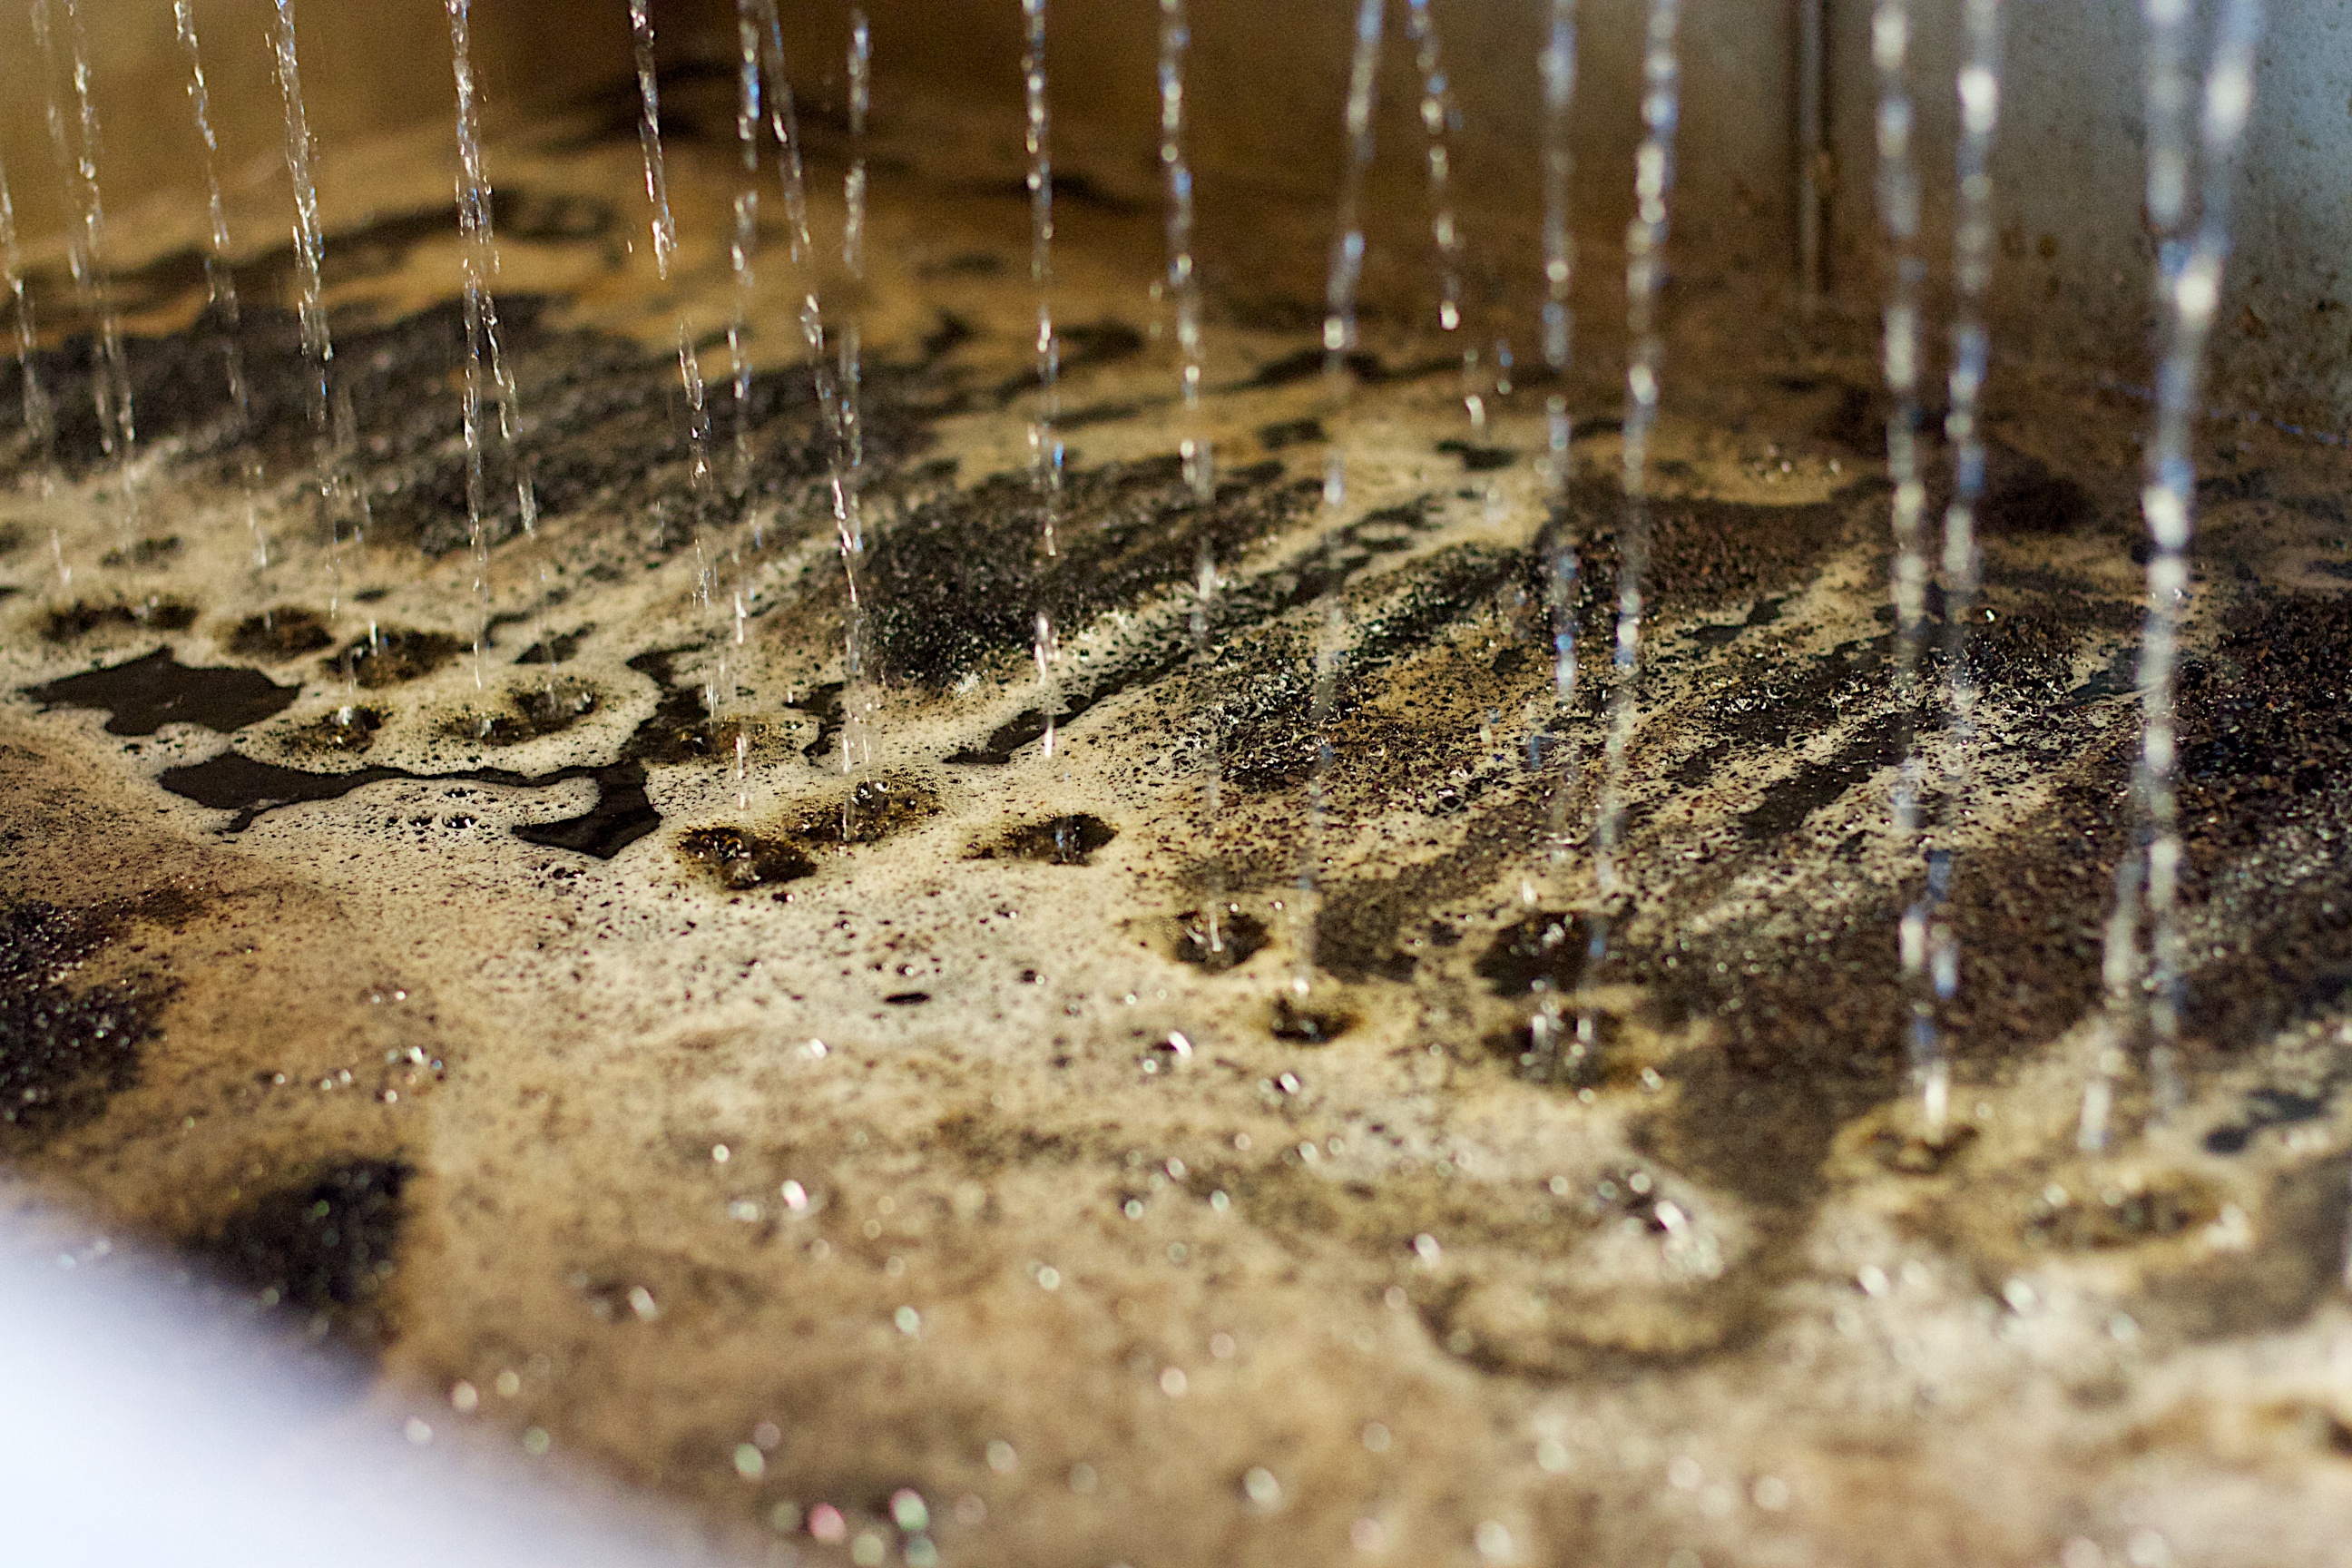
wildlife, insect, soil, fauna, beer, invertebrate, close up, thatbrewery, beardbrew, macro photography